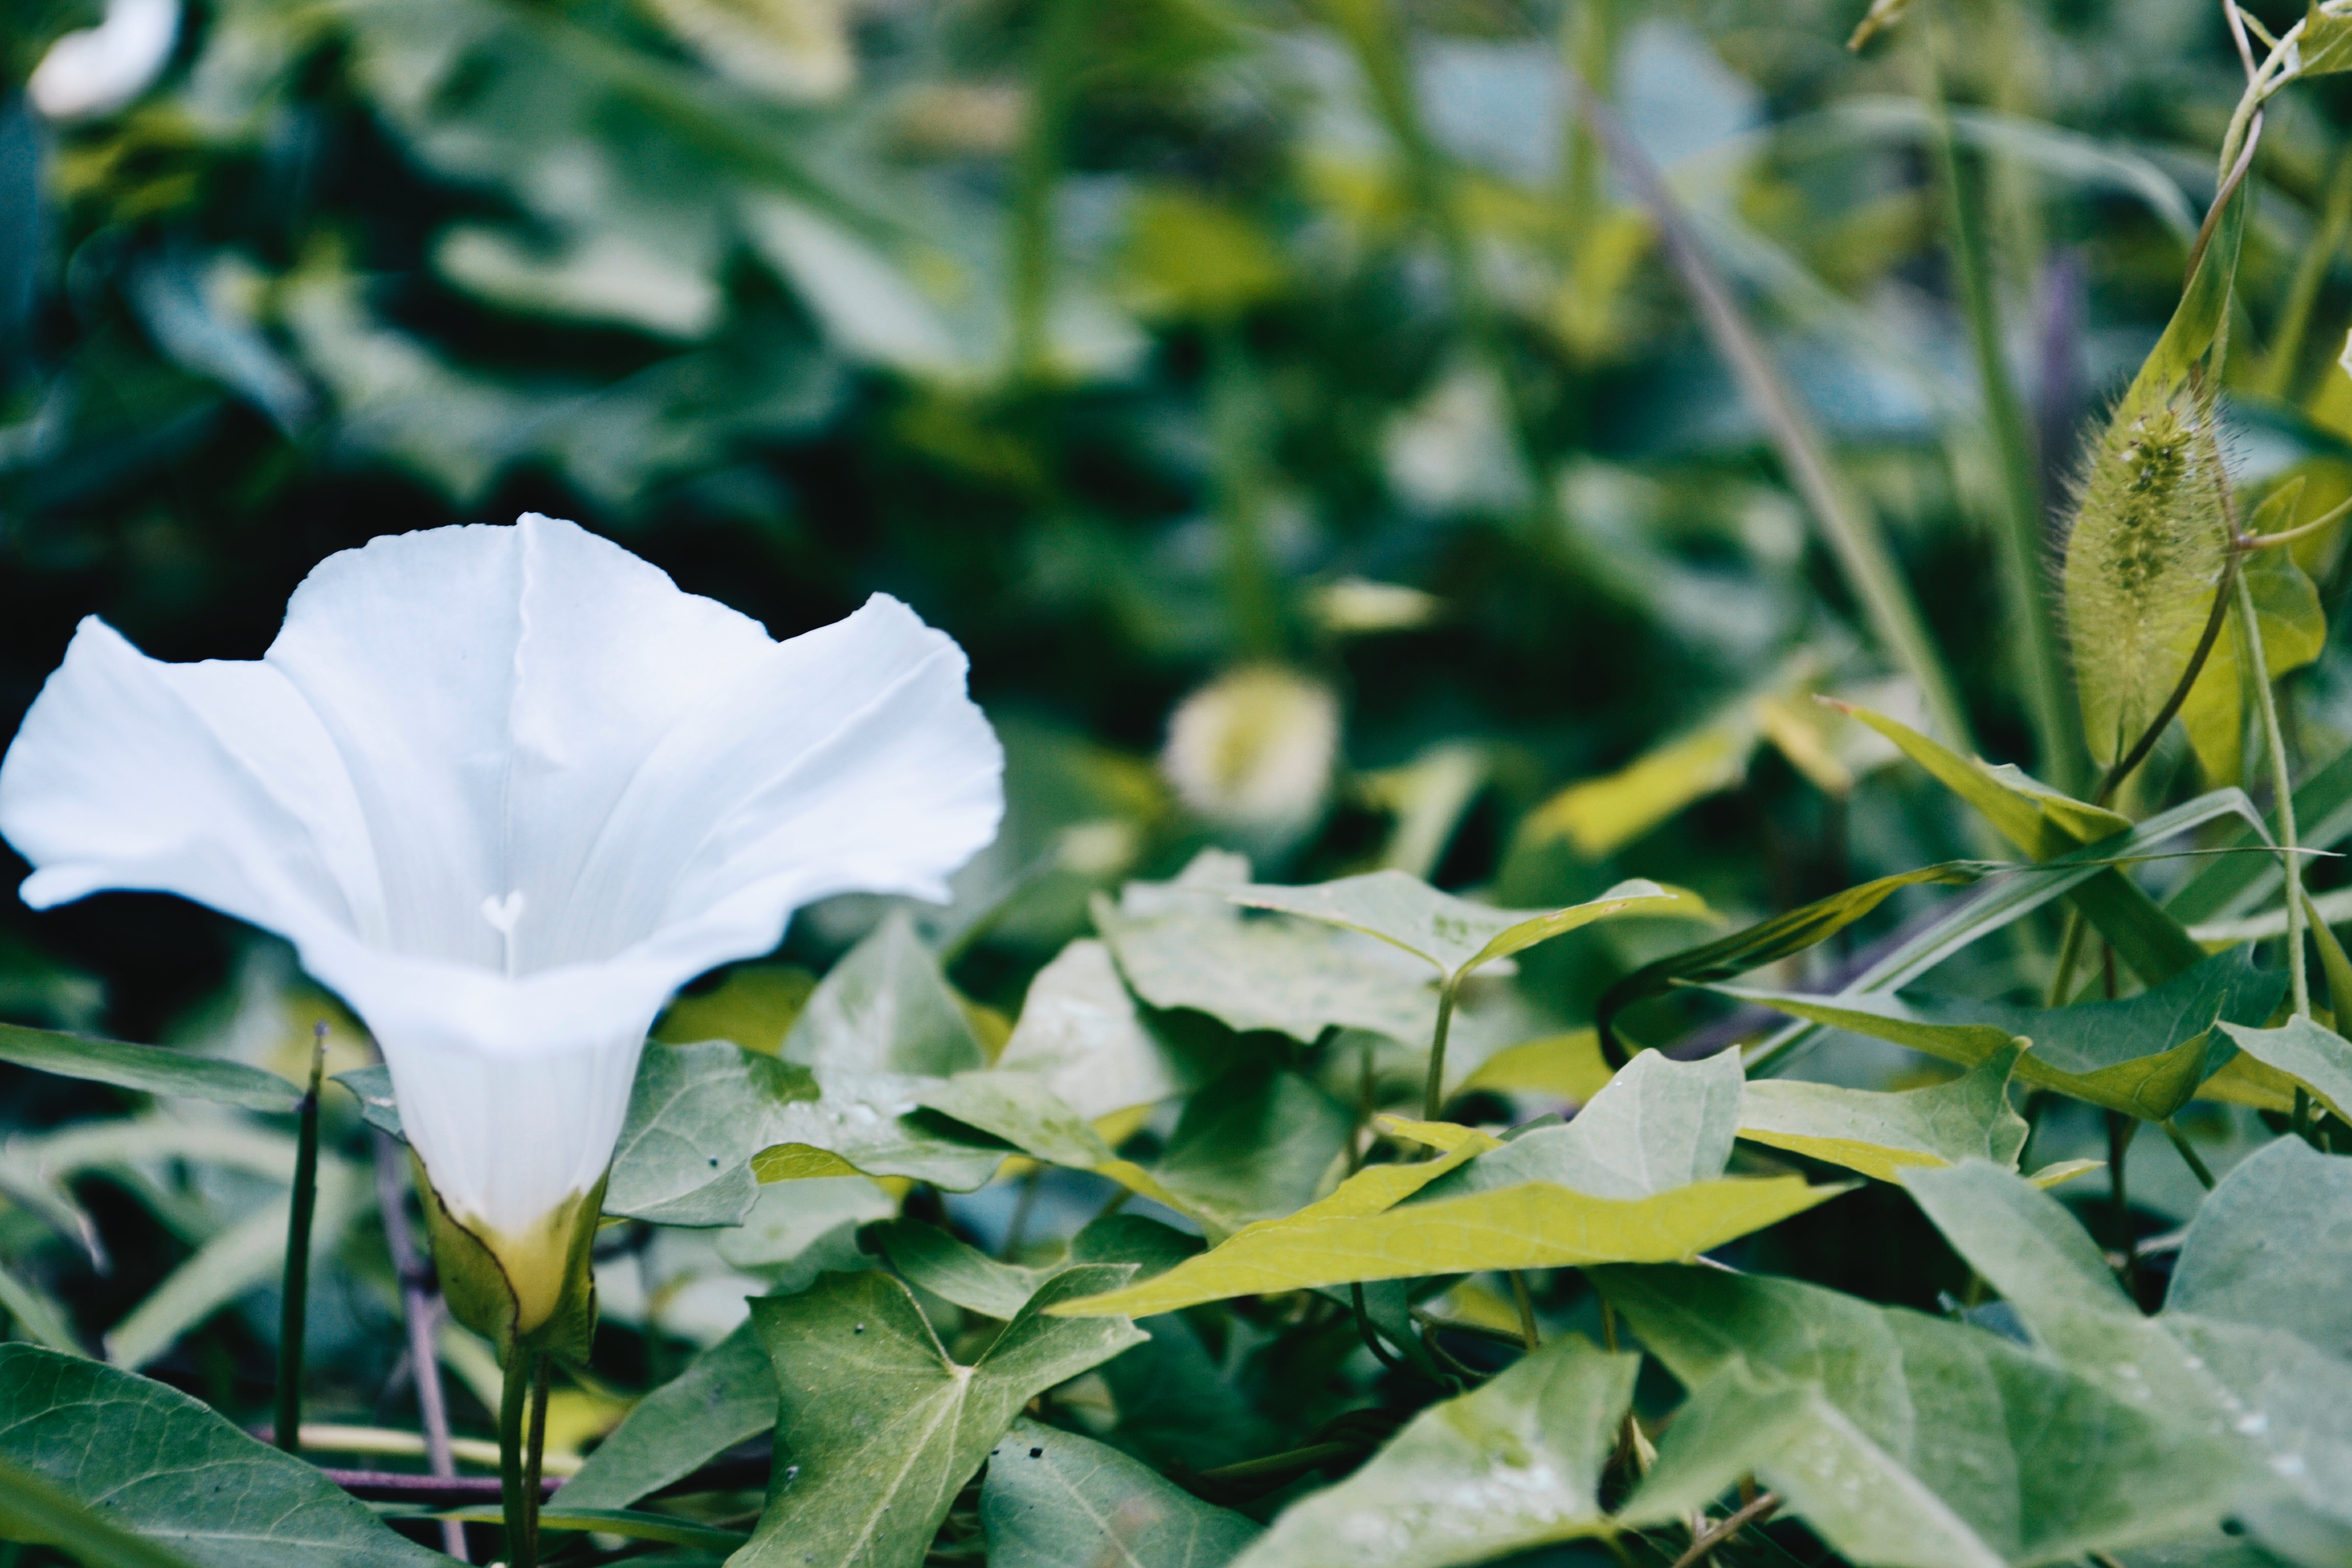
plant, leaf, flower, green, botany, flora, wildflower, moonflower, flowering plant, land plant, morning glory family